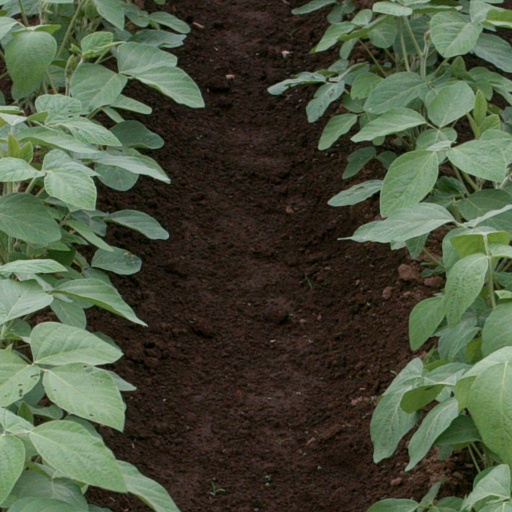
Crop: soybean